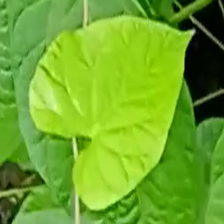
Weed species: Obscure_morning _glory(Ipomoea obscura)